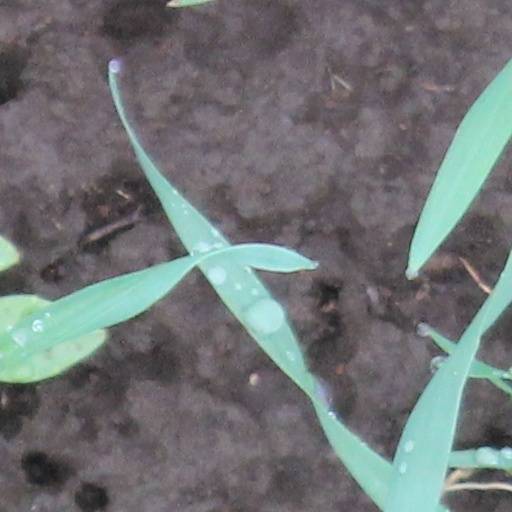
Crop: wheat